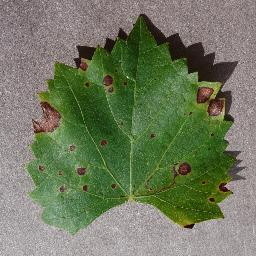
Label: Grape___Black_rot